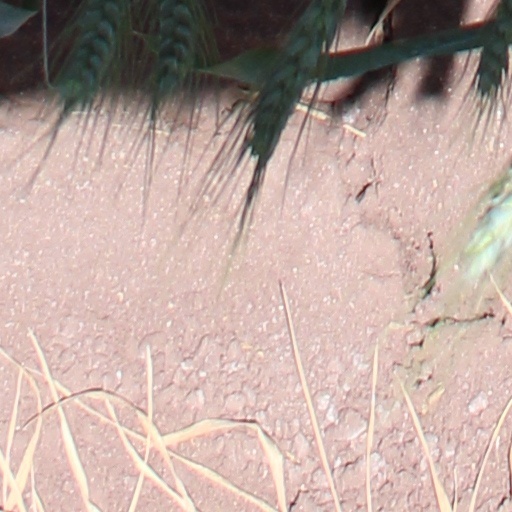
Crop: wheat